Lada Granta

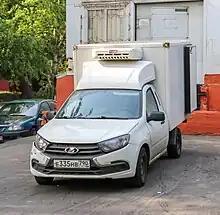
VIS-2349 (facelift)

The AvtoVAZ division VIS-AVTO produces special commercial vans and refrigerated trucks for various purposes on the Lada Granta platform.